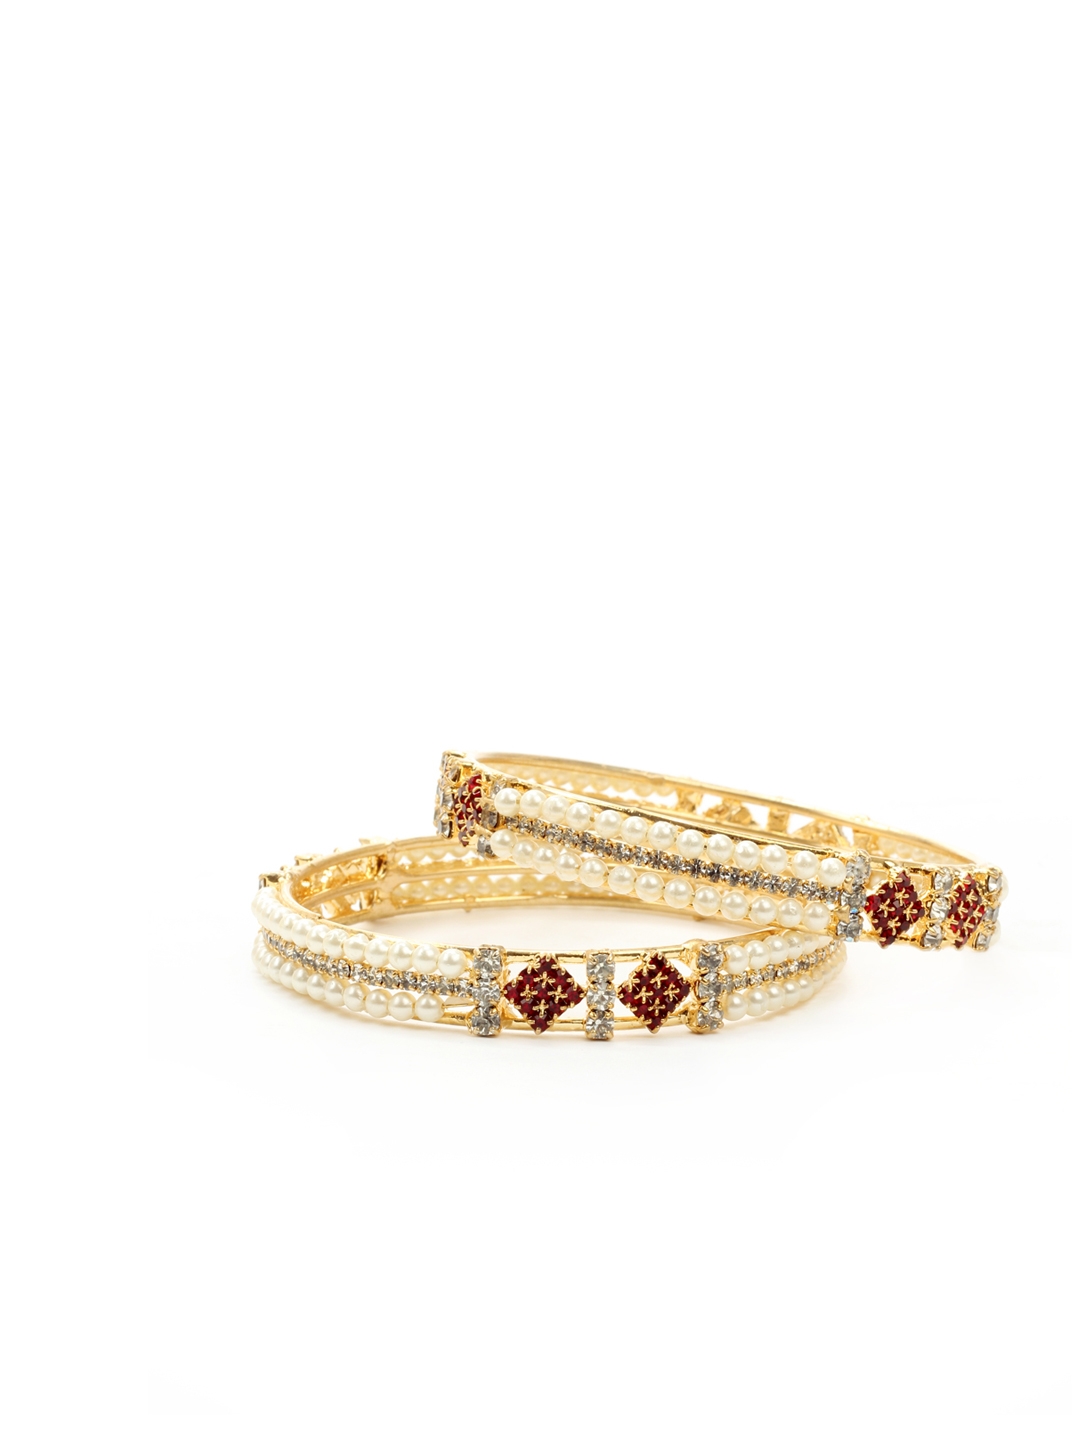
Royal Diadem Set of 2 White Bangles
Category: Accessories / Jewellery / Bangle
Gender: Women
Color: White
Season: Fall 2012
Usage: Casual